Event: Nepal Earthquake
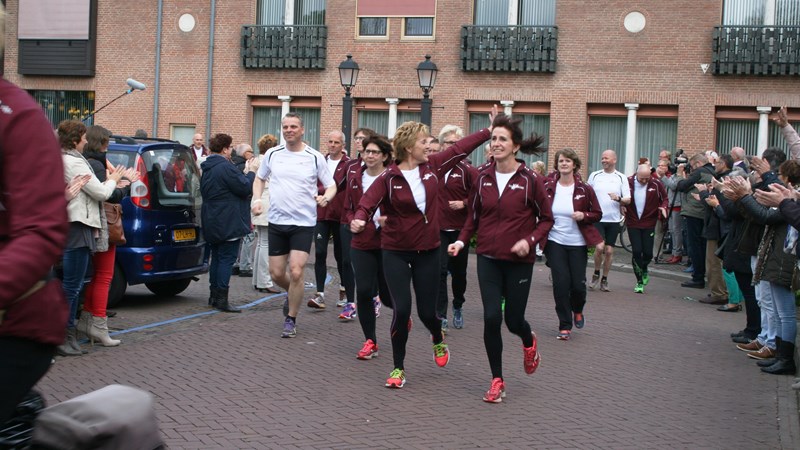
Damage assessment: no_damage